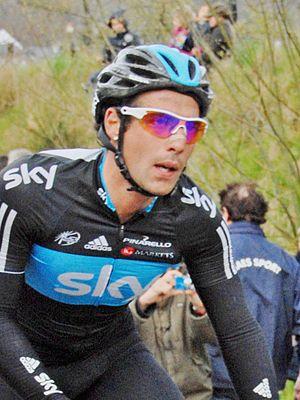
Davide Appollonio, né le 2 juin 1989 à Isernia dans le Molise, est un coureur cycliste italien, membre de l'équipe Amore & Vita-Prodir. Il a notamment remporté au sprint une étape sur le Tour de Luxembourg 2011.